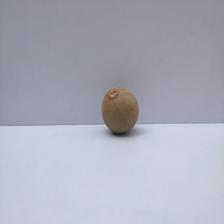
Size: Small